Kevin Alves

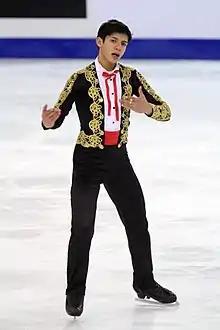
Alves at the 2010 Junior World Championships

Kevin Alves (born October 19, 1991) is a Canadian-Brazilian actor and former figure skater. He competed in the free skate at five ISU Championships. He is the first male skater to represent Brazil at an ISU Championship (2008 Four Continents) and the first Brazilian skater to appear in any discipline at the World Junior Championships (2008). In October of 2021, Alves was suspended due to allegations of misconduct by Skate Canada. As an actor, Alves currently stars in the Showtime series "Yellowjackets" (2021–present).